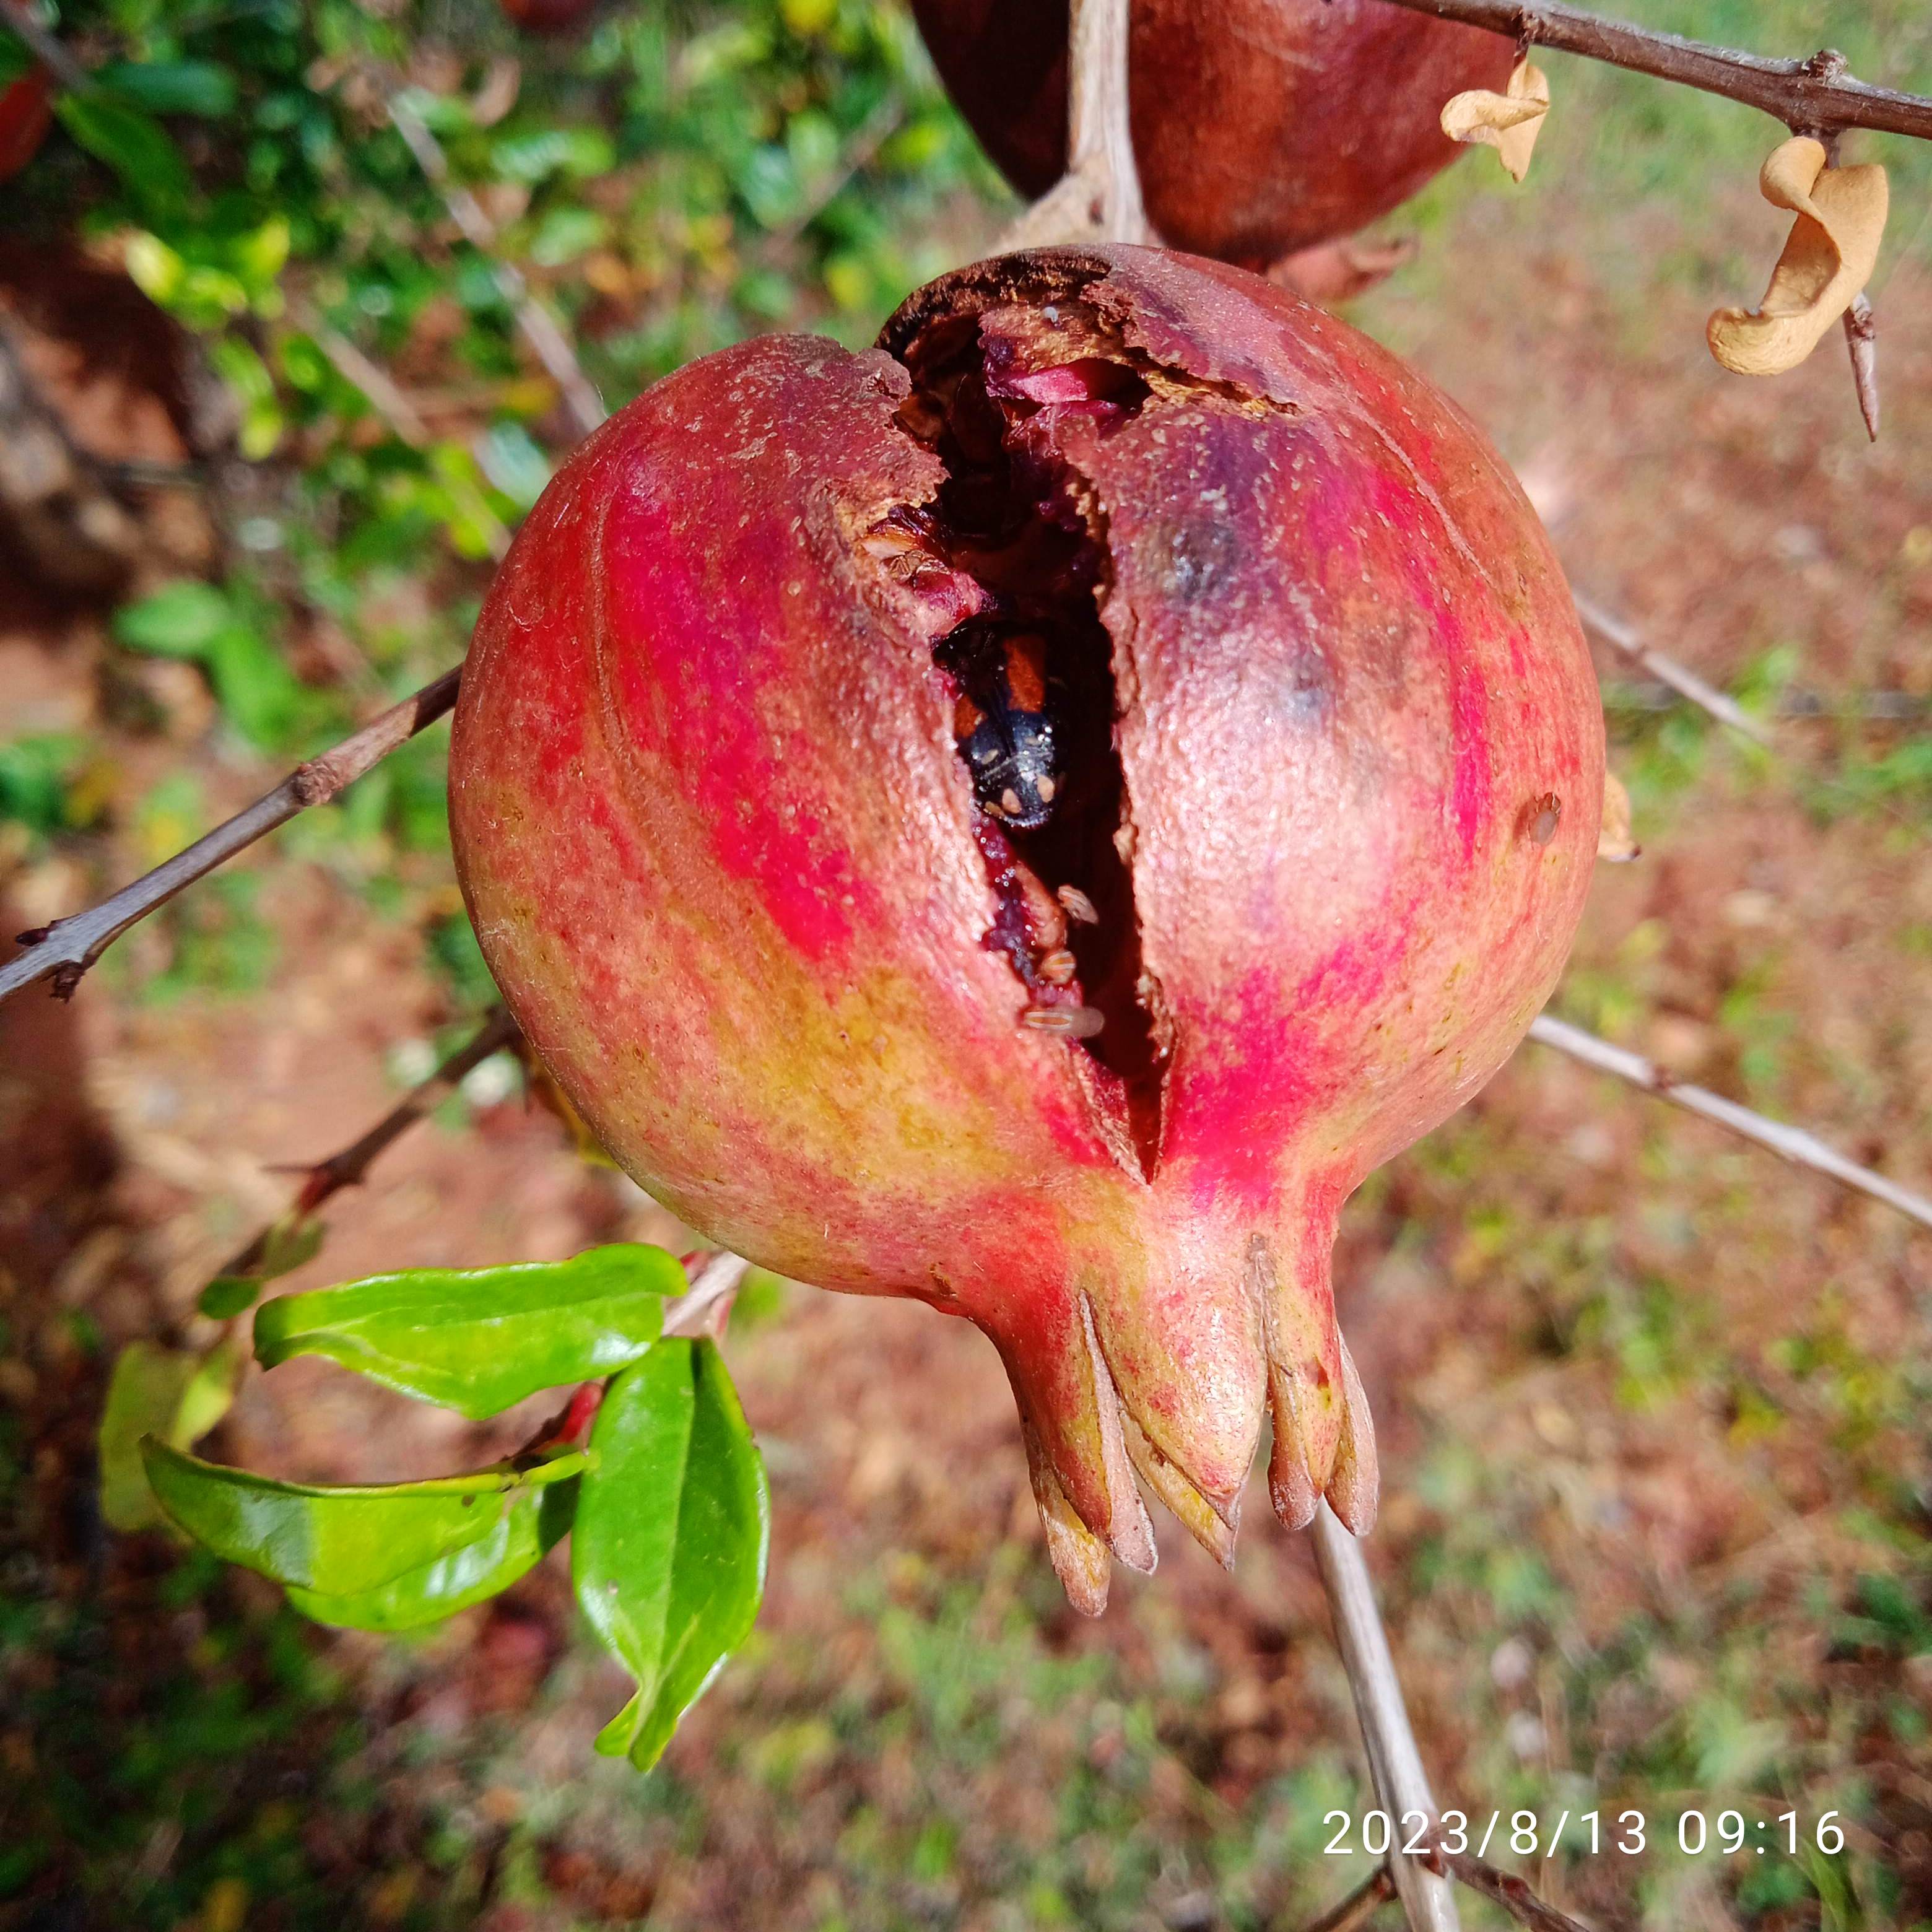
Label: Bacterial_Blight